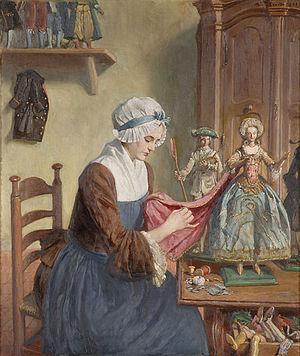
Angelo von Courten, né le 10 janvier 1848 à Bologne et décédé le 15 décembre 1925 à Munich est un peintre allemand d’origine suisse.